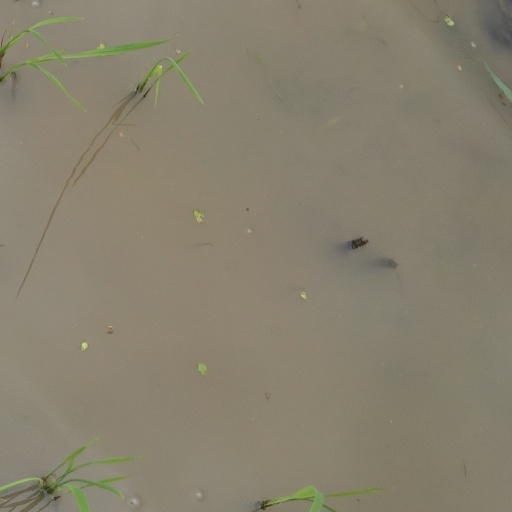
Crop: rice